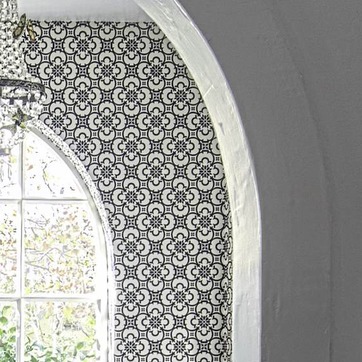
Material: wallpaper